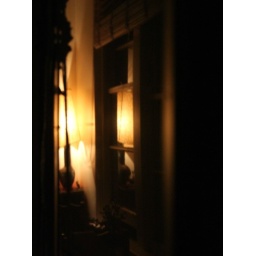
reflection of the lamp in the kitchen